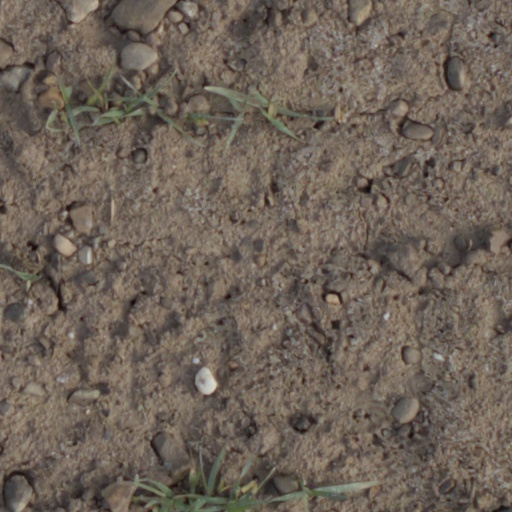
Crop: wheat